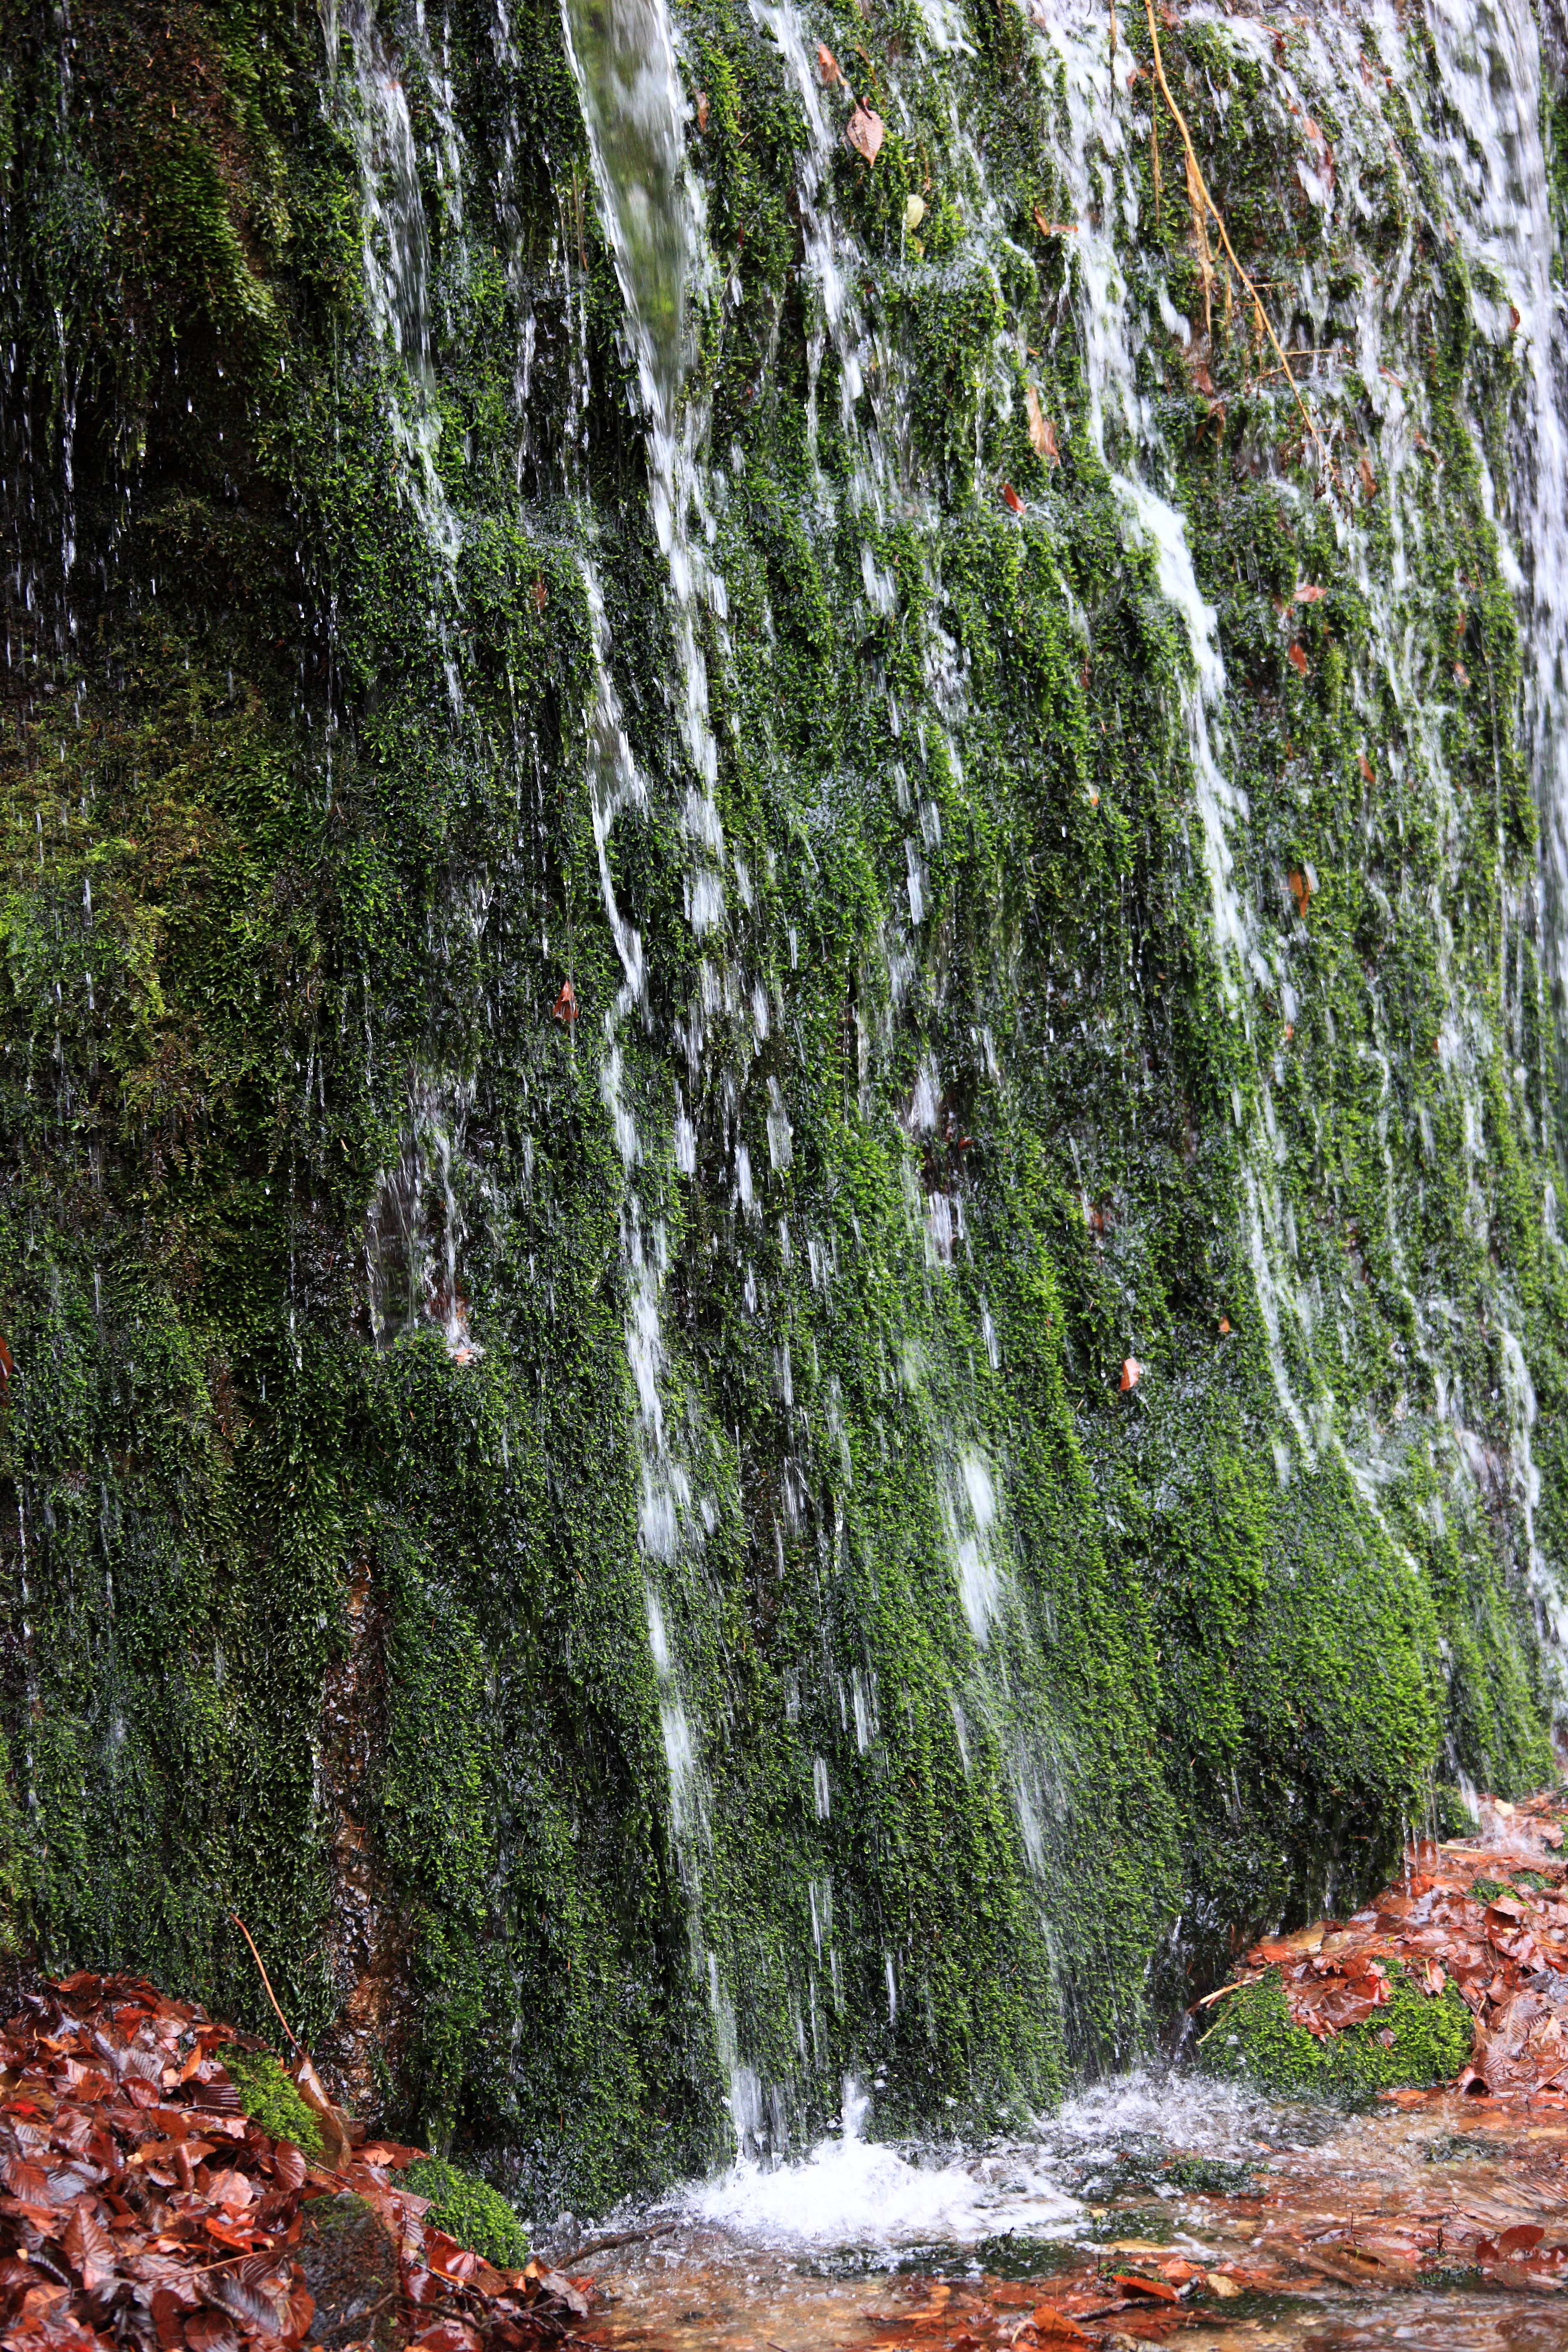
tree, forest, waterfall, stream, high, body of water, vegetation, rainforest, ravine, 5d, hires, markii, water feature, watercourse, hi, res, resolution, shiraitonotaki